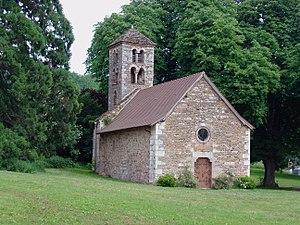
La chapelle de Nancelle sur la commune de La Roche Vineuse, Saône et Loire (71), France
La Roche-Vineuse est une commune française située dans le département de Saône-et-Loire en région Bourgogne-Franche-Comté.